Magnum XL-200

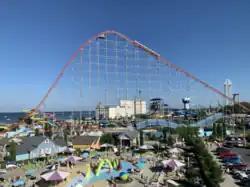

Magnum XL-200, colloquially known as simply Magnum, is a steel roller coaster built by Arrow Dynamics at Cedar Point in Sandusky, Ohio. When it opened in 1989, it was the tallest, fastest, and steepest complete-circuit roller coaster in the world as well as the first hypercoaster – a roller coaster that exceeds in height. Some have credited Magnum with starting a period in the industry known as the "roller coaster wars", in which amusement parks competed with one another at a rapid pace to build the next tallest and fastest roller coaster. More than 40 million people had ridden Magnum by 2009.